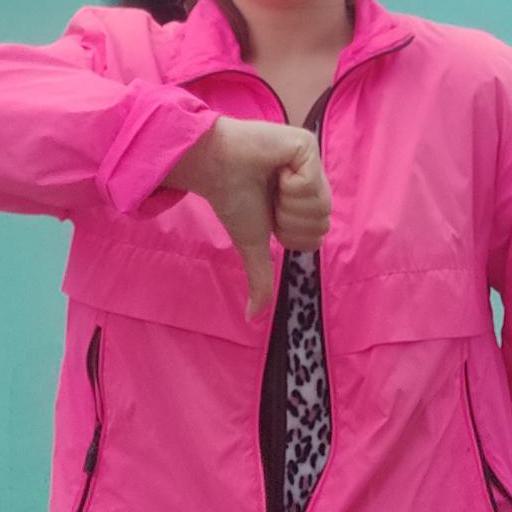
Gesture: dislike